Mezcal

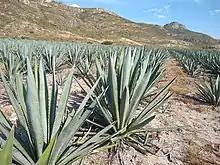
"Agave angustifolia" (espadín)

These stills were initially used by Filipino settlers who established coconut plantations on the coastal regions of Guerrero and Colima of New Spain to make "vino de coco" (coconut liquor, also called "lambanog"). Over the centuries that the Manila-Acapulco galleon trade was active, an estimated 75,000 Filipinos settled western Mexico and intermarried with indigenous and mixed-race families. They passed the knowledge of these stills to local communities who applied it to distill fermented agave. The first historical record of mezcal production is from southern Jalisco, using techniques derived from coconut liquor production from Colima.